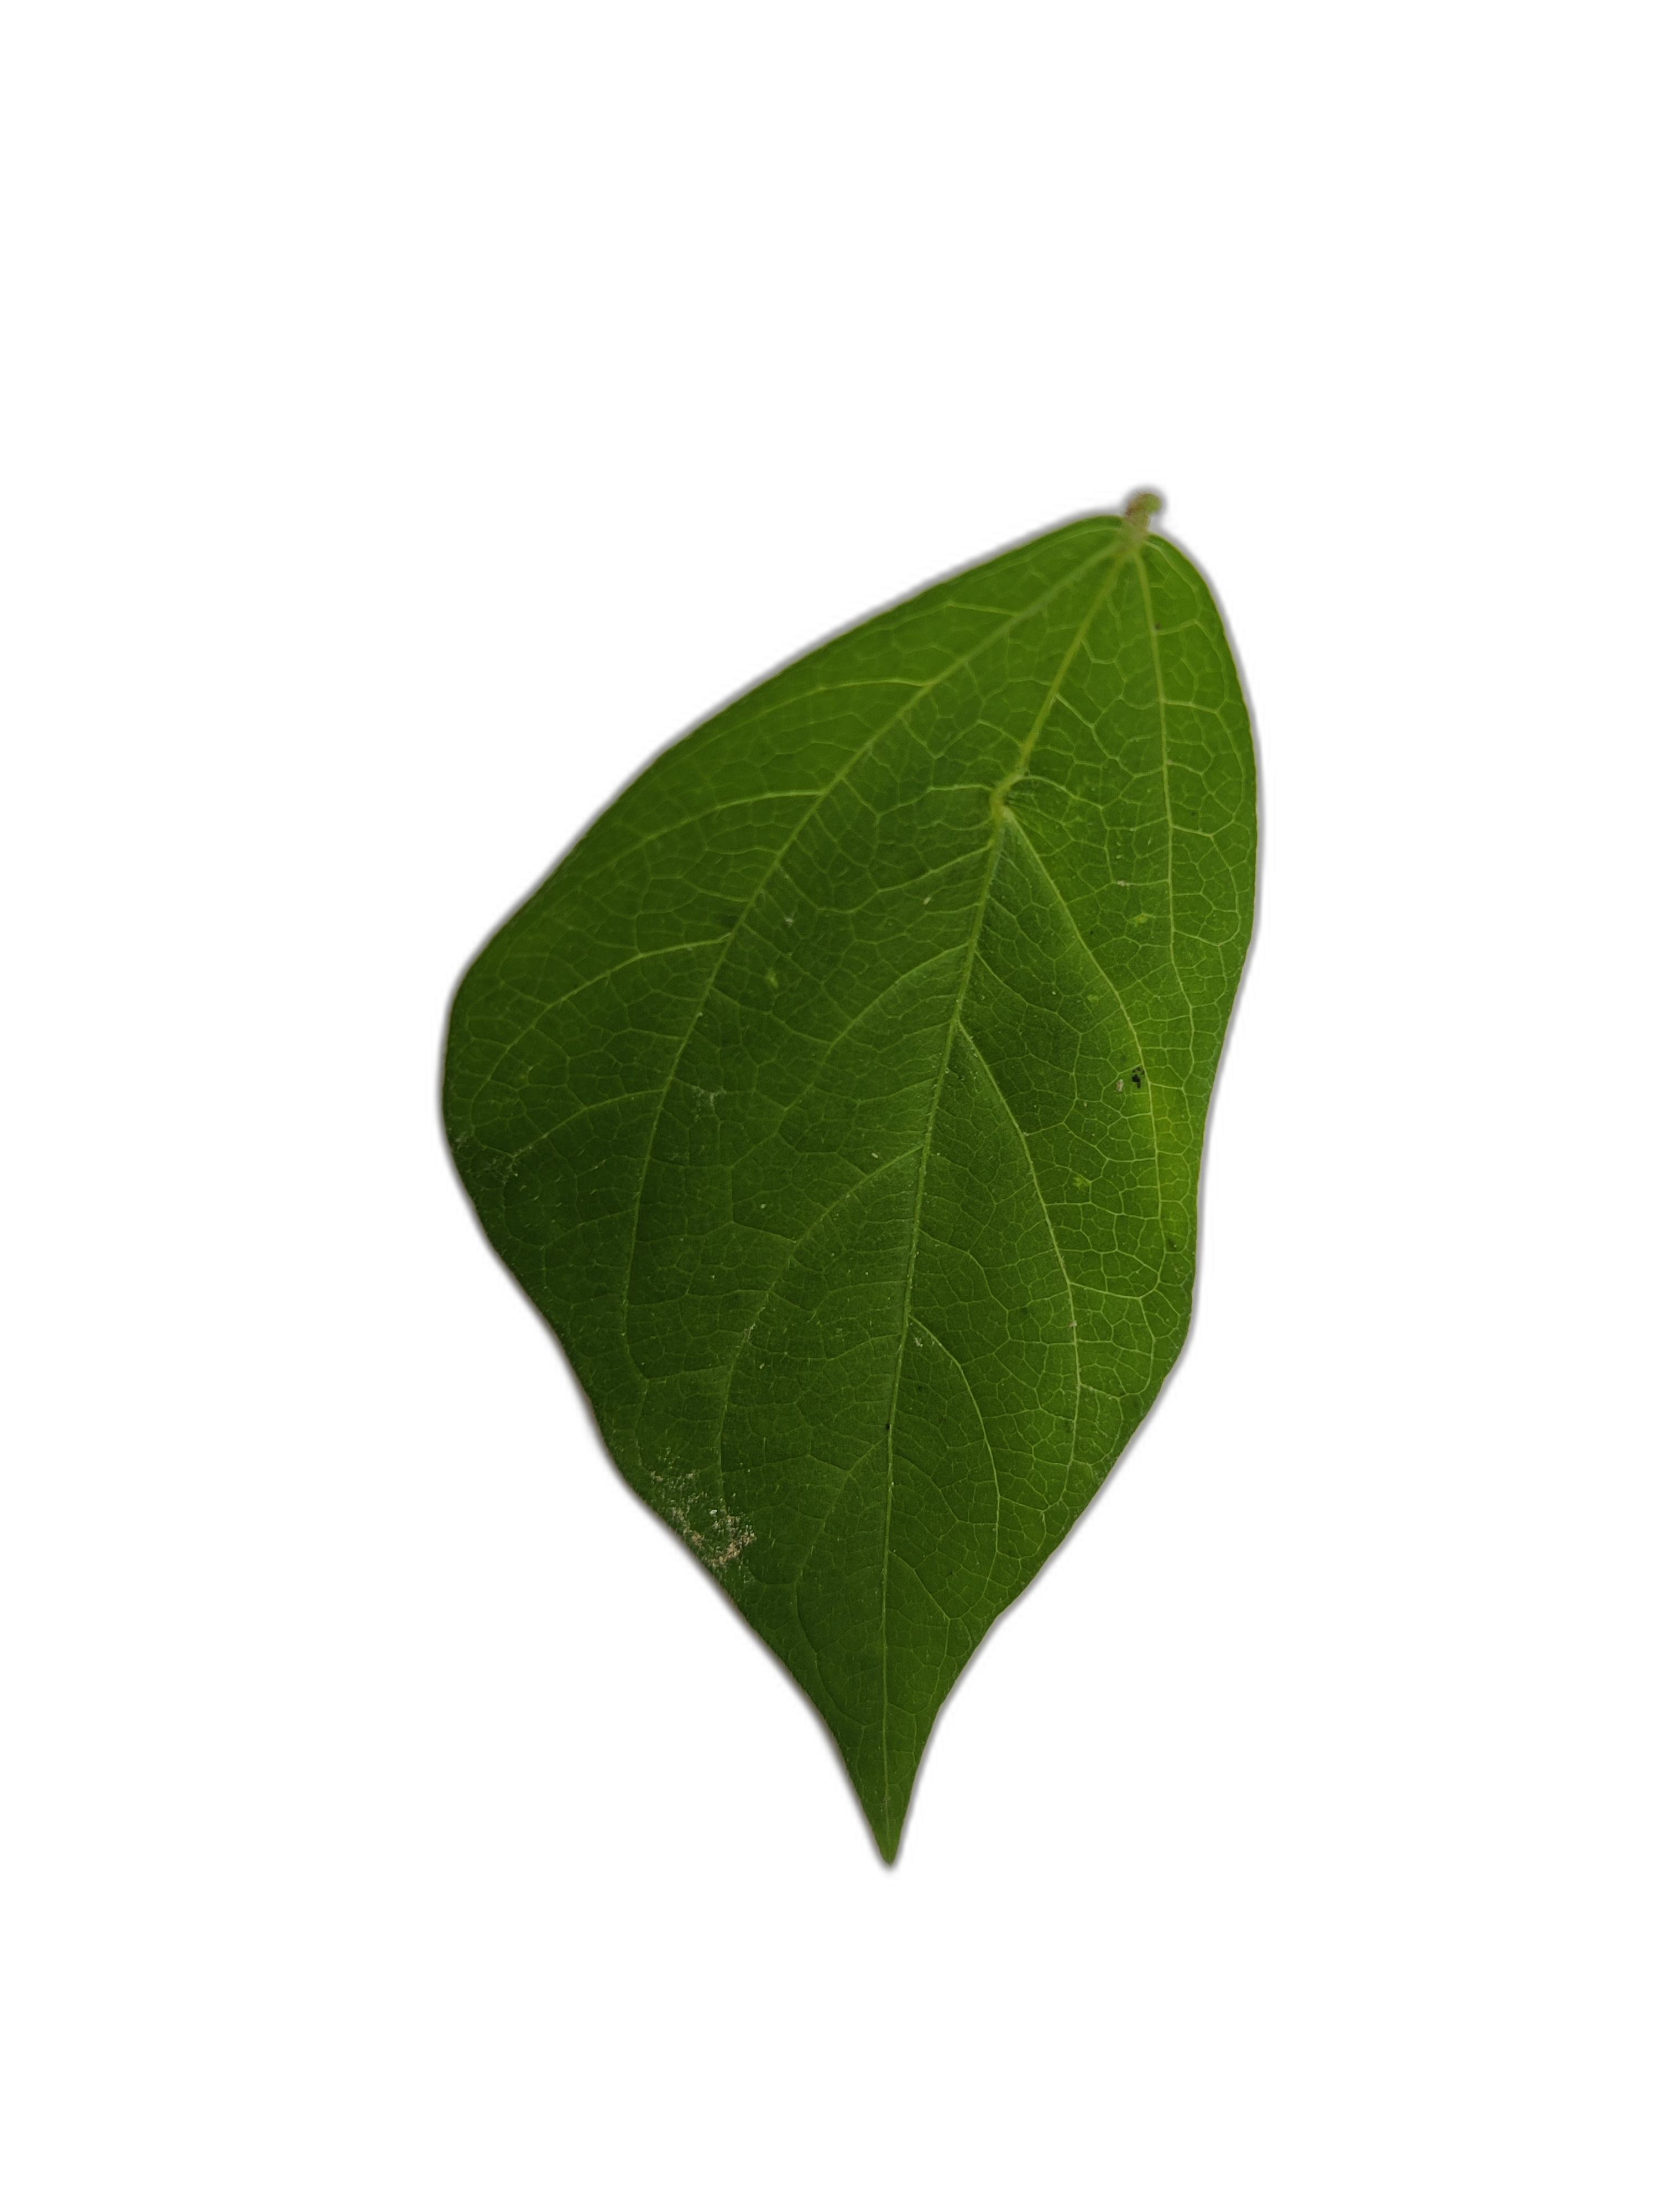
Label: Healthy